Hanna Walter

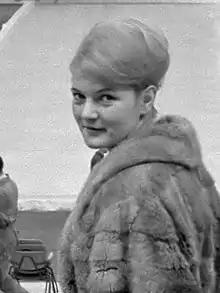
Hanna Walter (1961)

Hanna "Hannerl" Walter (born 24 November 1939) is an Austrian figure skater. She is the 1959 European champion and World silver medalist. She represented Austria at the 1956 Winter Olympics, where she placed 7th.